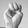
ASL letter: M